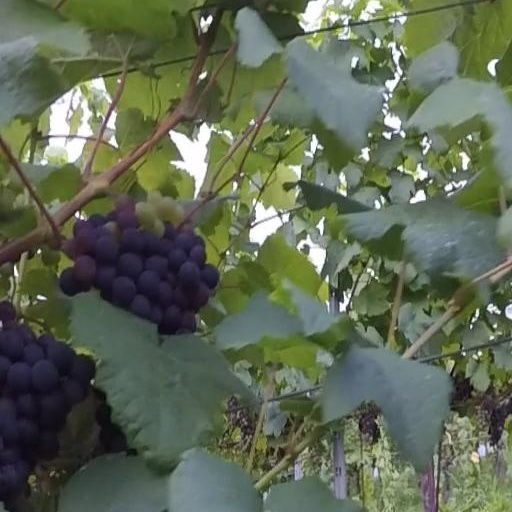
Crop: grape